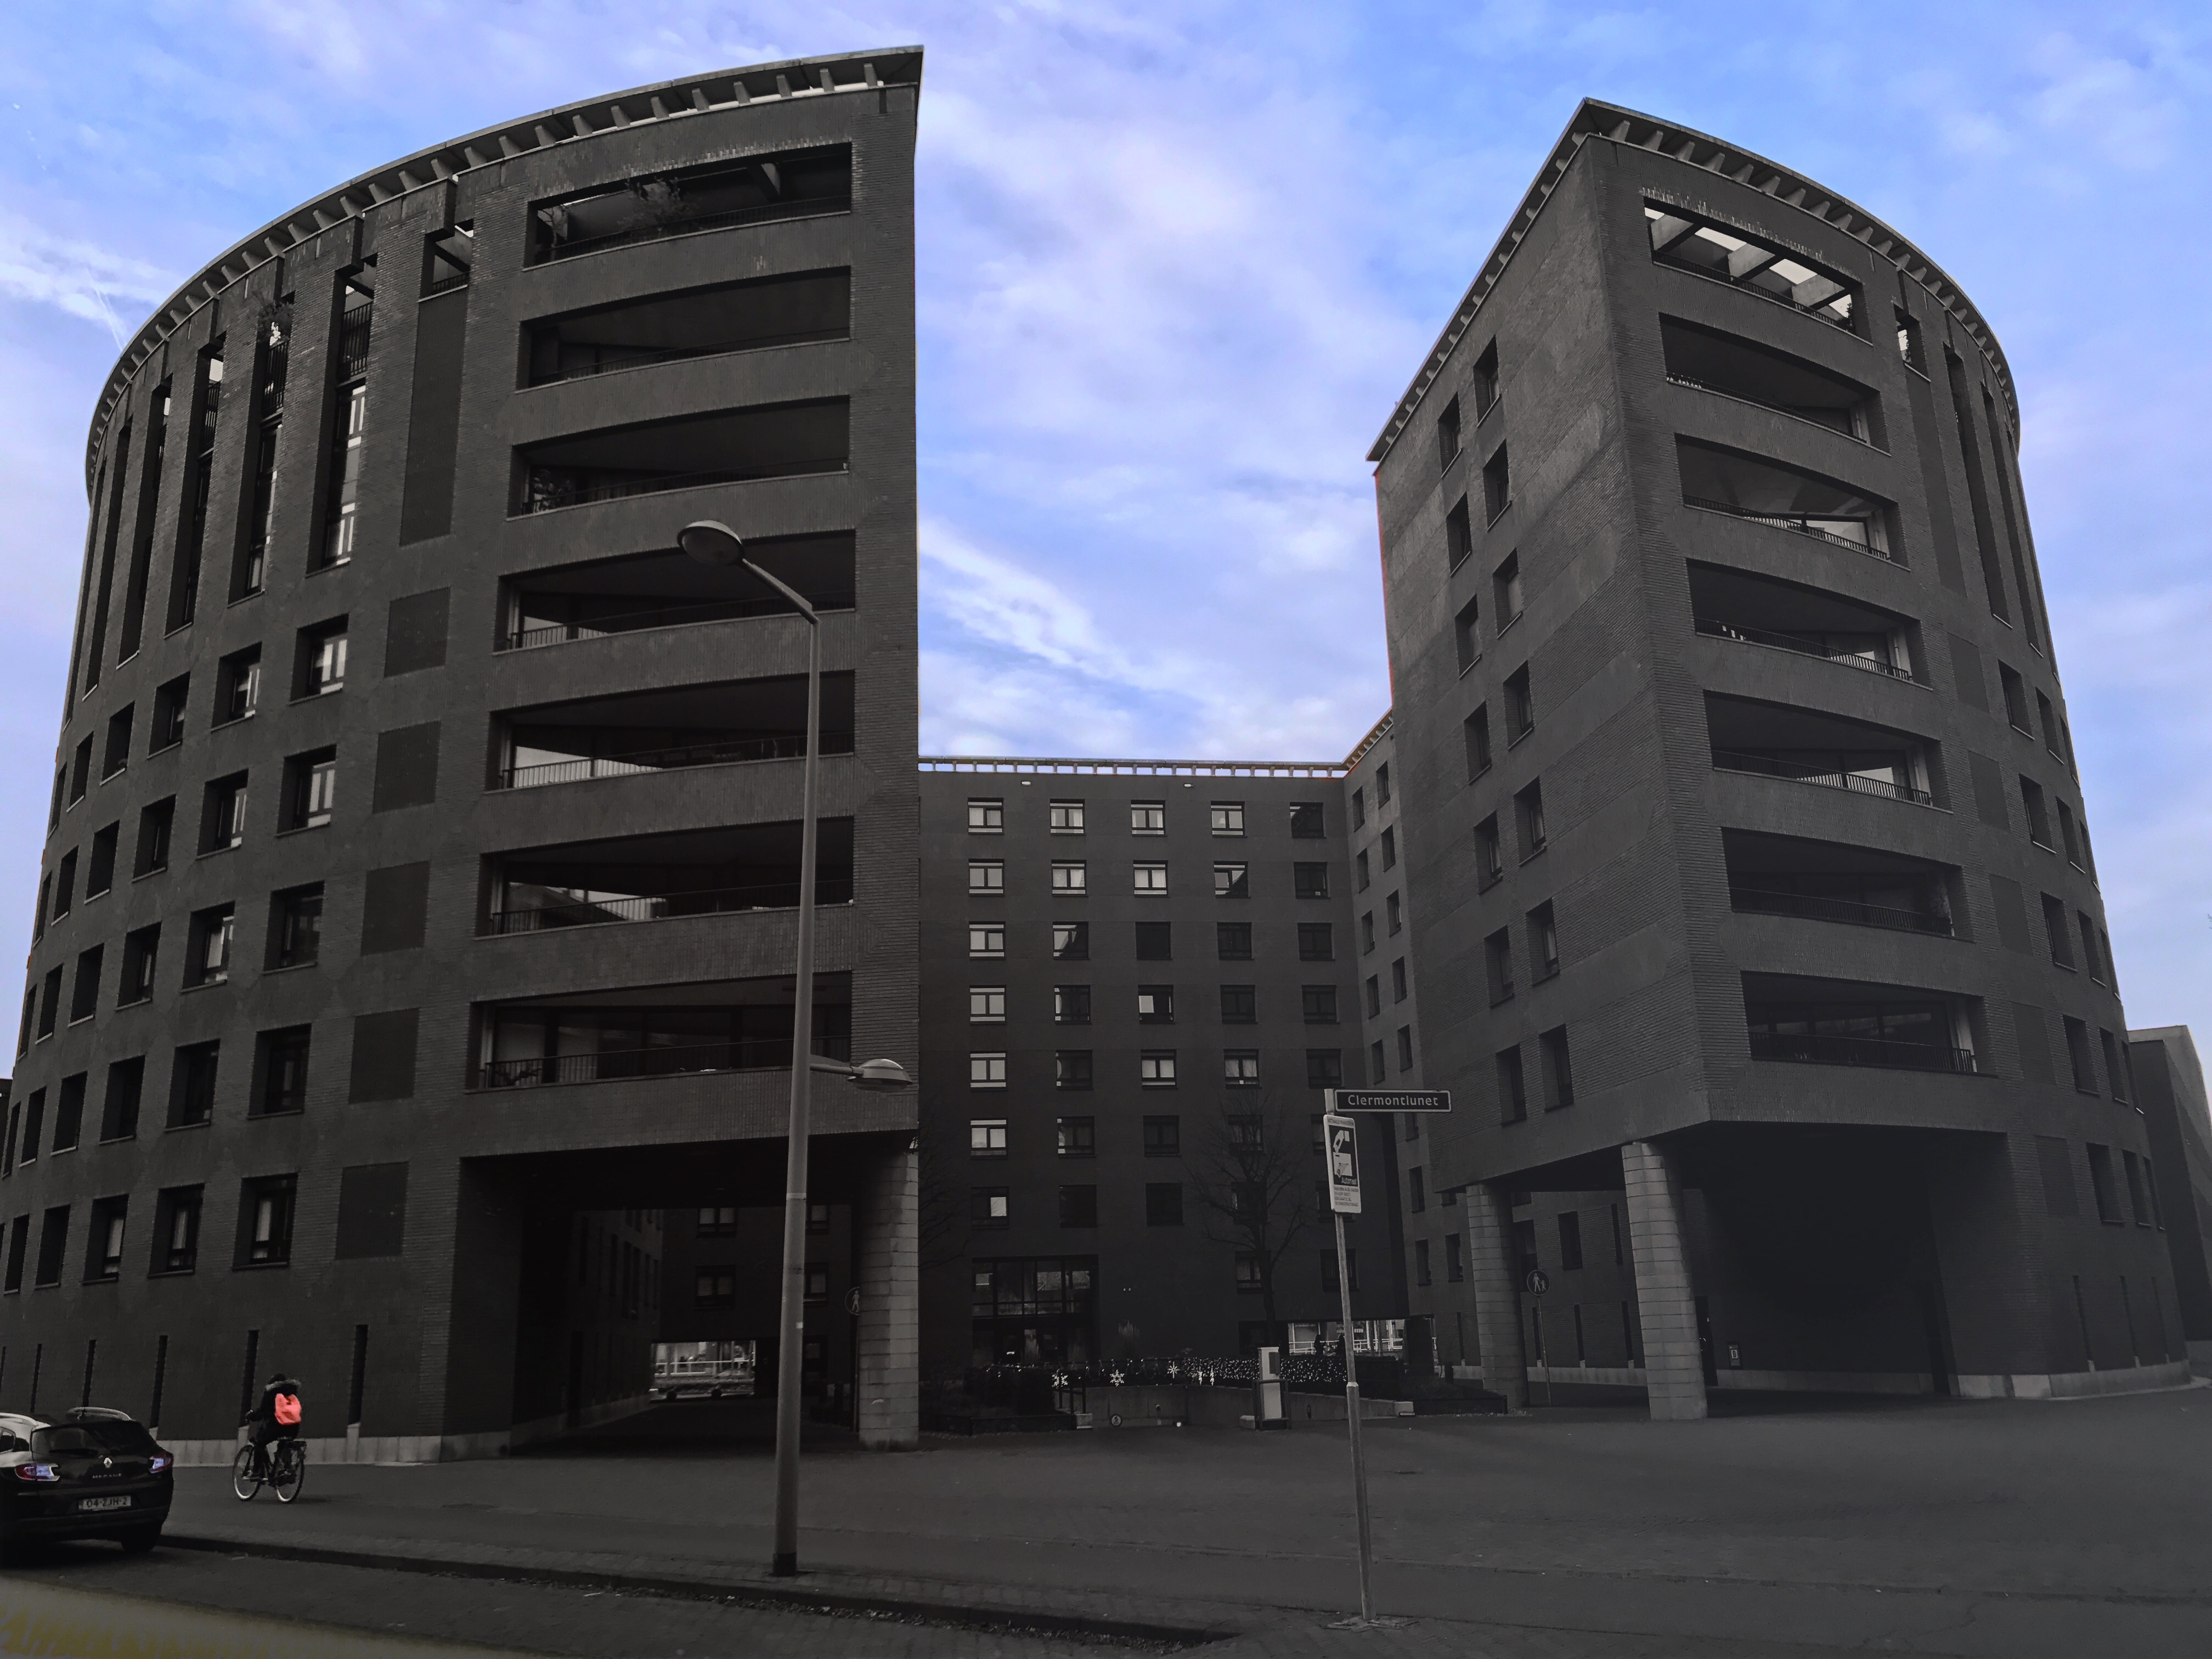
architecture, building, skyscraper, downtown, tower, landmark, facade, tower block, headquarters, metropolis, condominium, urban area, residential area, metropolitan area, brutalist architecture